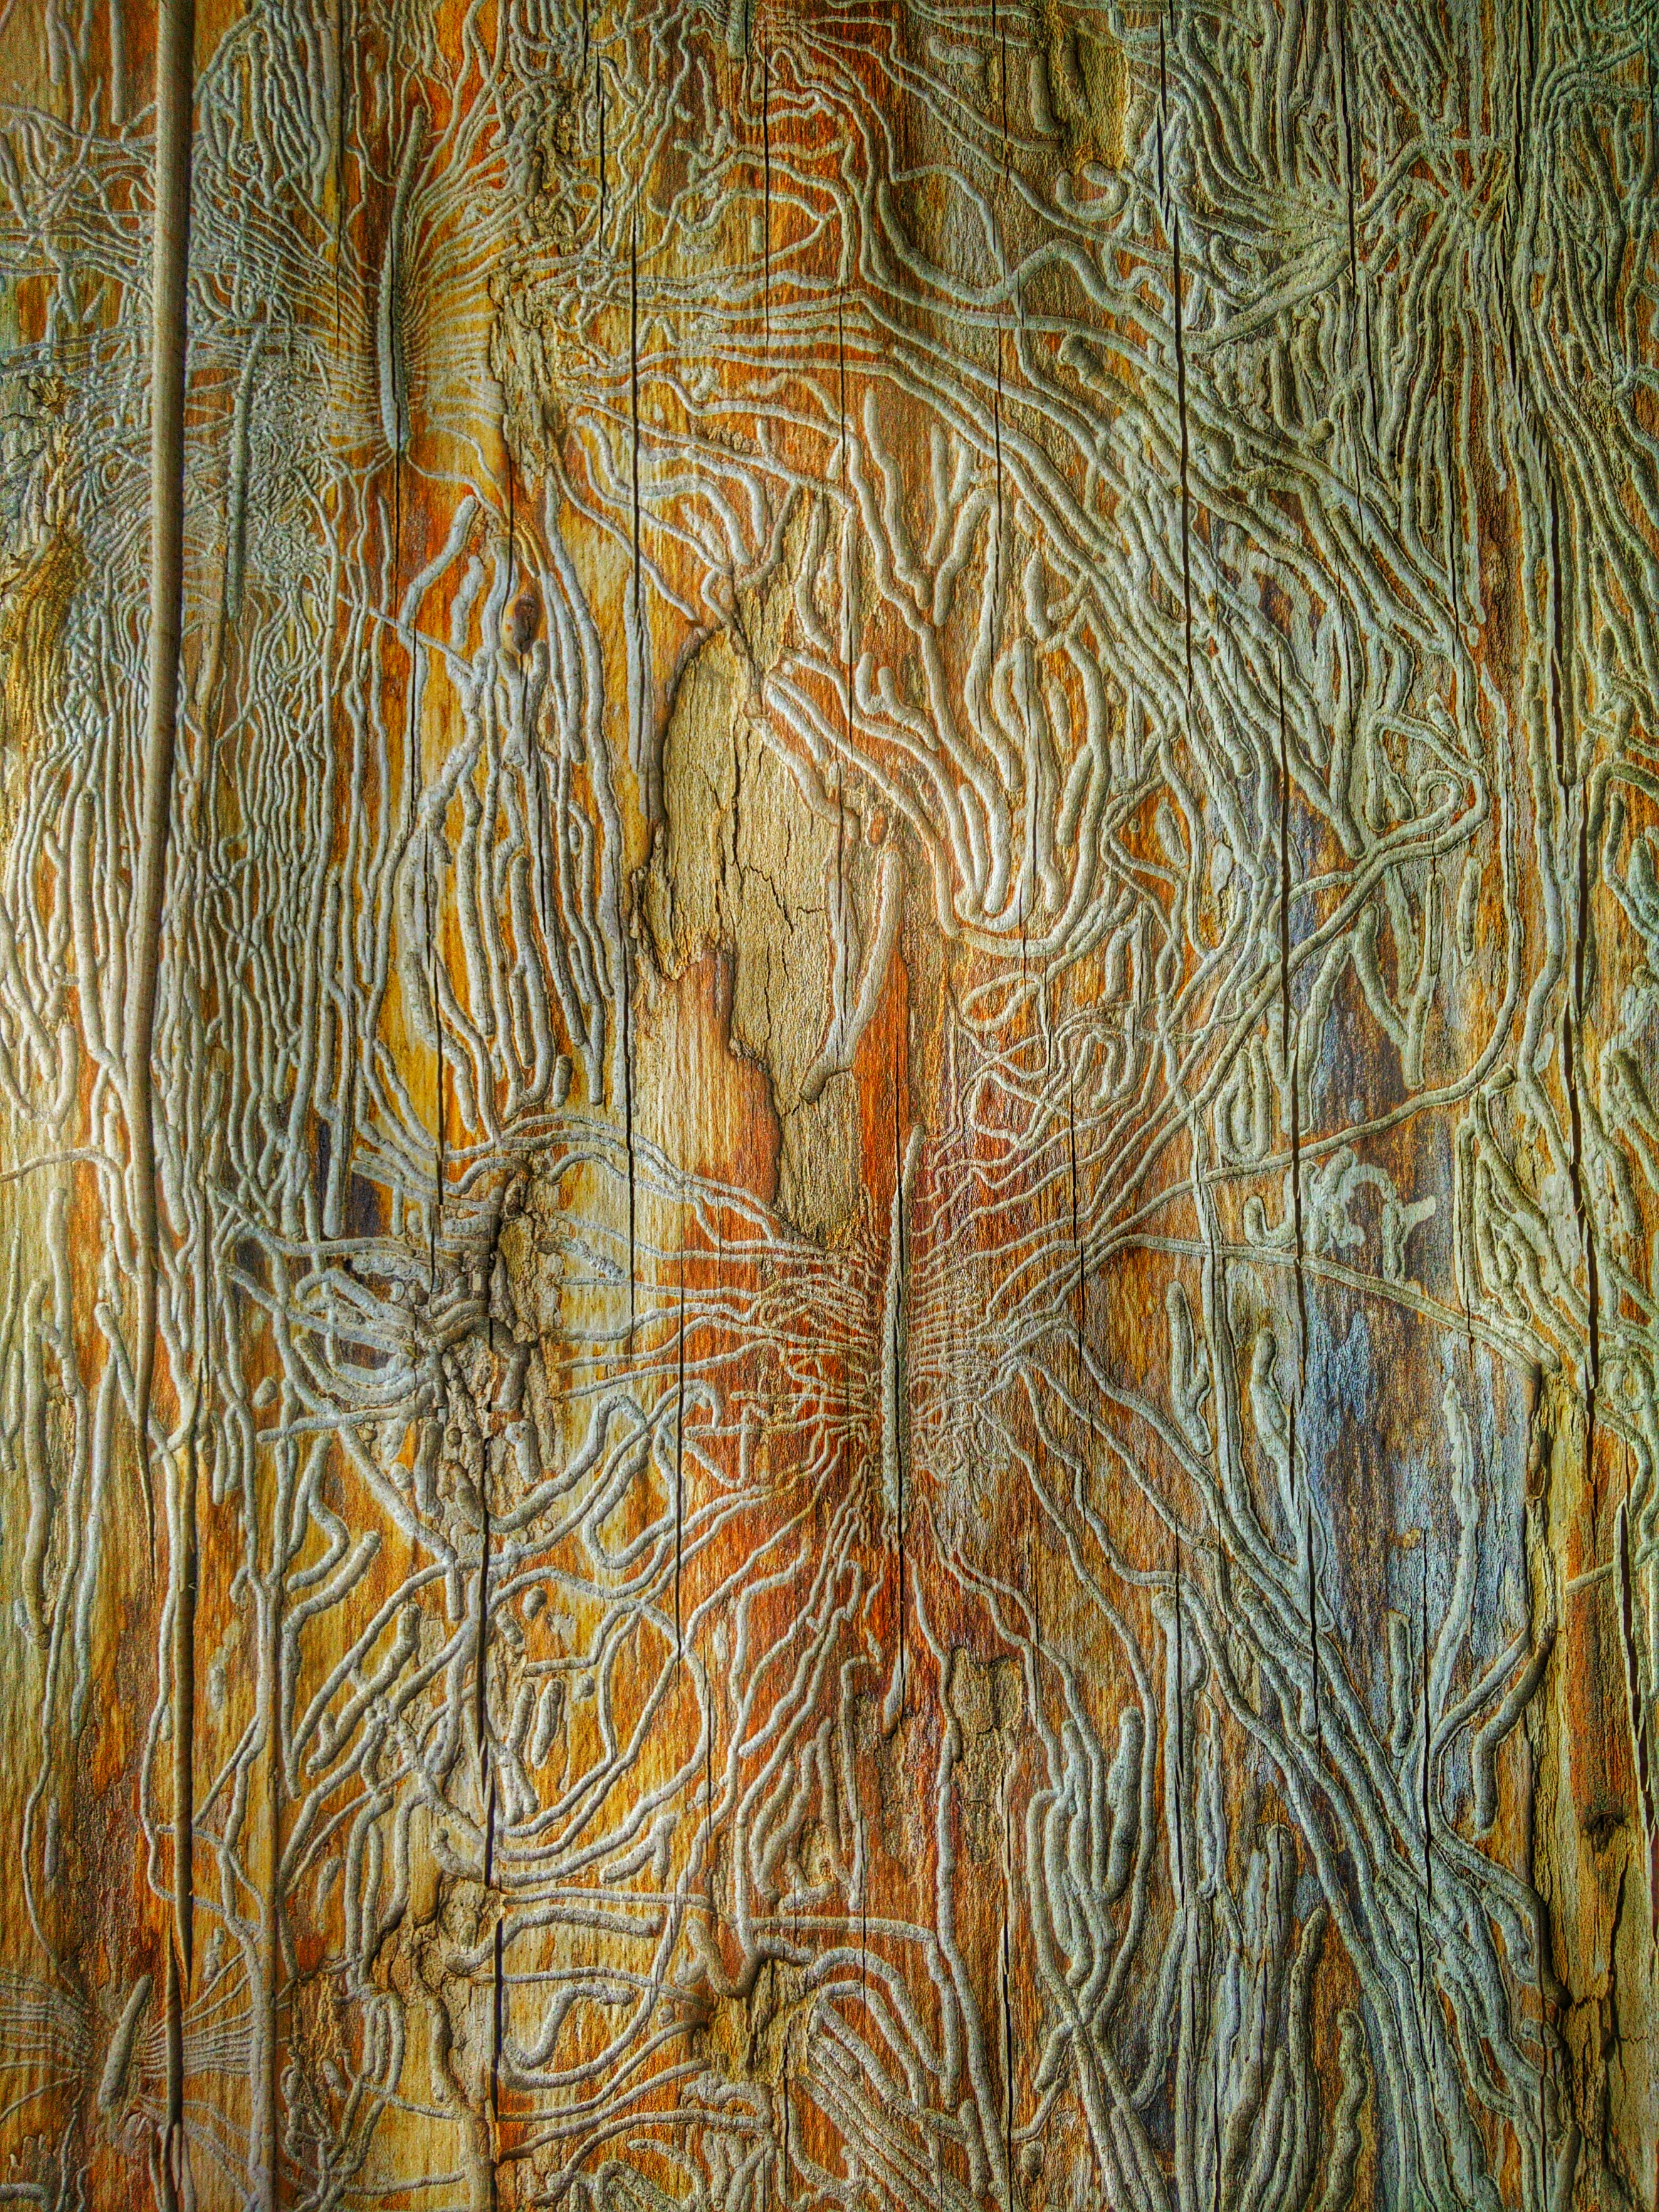
texture, formation, painting, art, sketch, drawing, tapestry, relief, modern art, flooring, impressionist, ancient history